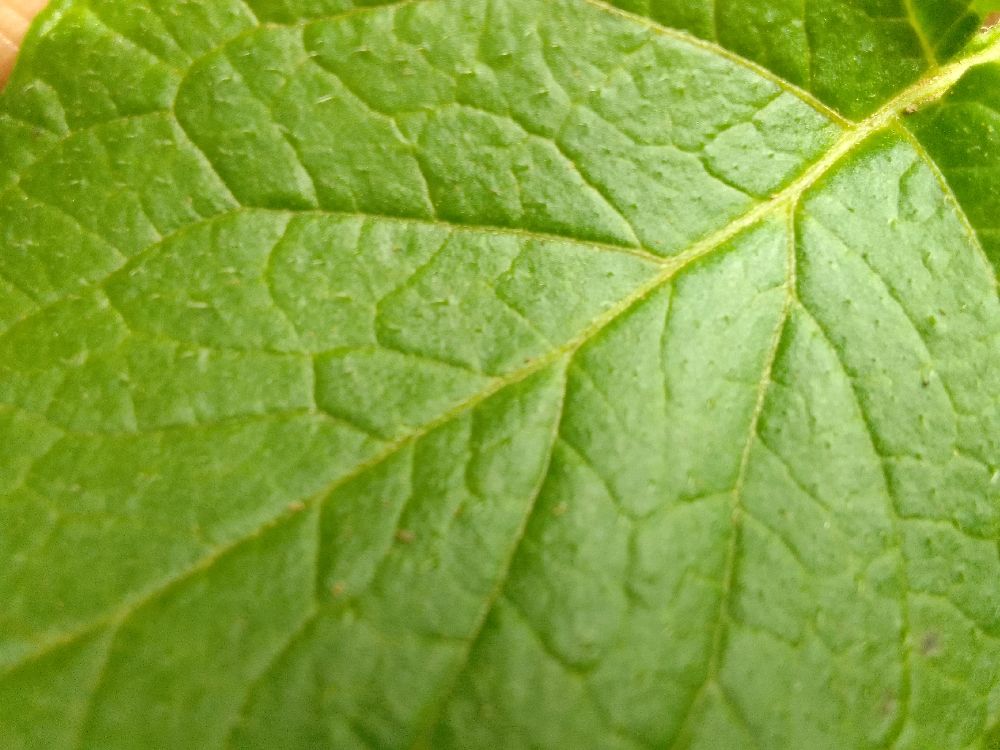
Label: Healthy